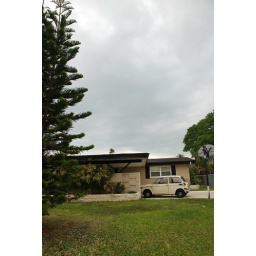
norfolk island pine tree in the front yard!